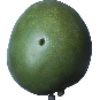
Label: mango